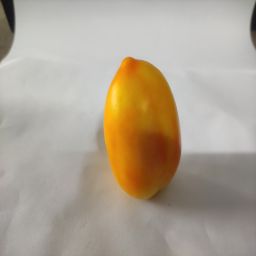
Crop: Tomato
Quality: Ripe